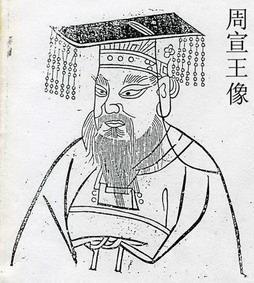
พระเจ้าโจวเซฺวียน

พระเจ้าโจวเซฺวียน (; ; สิ้นพระชนม์ 782 ปีก่อนคริสตกาล) พระนามเดิม จี จิ้ง เป็นพระมหากษัตริย์พระองค์ที่ 11 แห่งราชวงศ์โจวของจีนโบราณ เสวยราชย์ราว 827 (บางตำรากล่าวว่าครองราชย์ปี 825) –782 ปีก่อนคริสตกาล
พระองค์เริ่มการปฏิวัติ เพื่อกอบกู้อำนาจของราชวงศ์โจวให้กลับมา ในช่วงเวลาของก้งเหอ พระองค์ได้ทำสงครามกับ 'คนเถื่อนตะวันตก' (อาจจะเป็นเซียนหยุน) และชาวป่าเถื่อนอีกกลุ่มหนึ่งที่แม่น้ำฮวยทางตะวันออกเฉียงใต้ ในปีที่เก้าของรัชกาล พระองค์ทรงมีรับสั่งเรียกประชุมเจ้านายทั้งหมด ต่อมาพระองค์ถูกขุนนางเข้าแทรกแซงทางการทหารในการทำสงครามอย่างยาวนานในรัฐลู่, เว่ย และรัฐฉี ซือ หม่าเฉียนกล่าวว่า "ในช่วงวลานี้ มีขุนนางหลายคนส่วนใหญ่ ที่ต้อต้านต่อราชโองการของราชวงศ์โจว" ในพงศาวดารระบุว่าพระองค์มีรับสั่งให้ประหารขุนนางตู้ปอ ผู้บริสุทธิ์ (Duke of Tangdu, 唐杜公) และสุดท้ายแล้ว พระองค์ก็ถูกสังหารโดยลูกธนูที่วิญญาณของตู้ปอยิงมา ต่อมาพระราชบุตรของพระองค์คือ พระเจ้าโจวโยว wขึ้นครองราชย์สืบต่อ เป็นพระมหากษัตริย์แห่งราชวงศ์โจวตะวันตกพระองค์สุดท้าย
==อ้างอิง==
หมวดหมู่:บุคคลที่ยังไม่ทราบปีที่เกิด
หมวดหมู่:พระมหากษัตริย์ราชวงศ์โจว|ลี่
หมวดหมู่:พระมหากษัตริย์จีน 900 ปีก่อนคริสตกาล